Amiloride

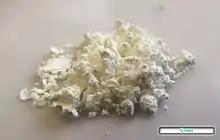
A photograph of pure amiloride HCl powder.

Amiloride is a pyrazinoylguanidine, composed of a substituted pyrazine ring structure with a carbonylguanidinium substituent. Amiloride's pKa is 8.67, which is due to the guanidinium group. In high pH (alkaline, low hydrogen concentration) environments, the guanidinium group is deprotonated and the compound is rendered neutral, depleting its activity on sodium channels. Amiloride, as a pure substance, is highly fluorescent, with excitation wavelengths at 215, 288, and 360 nm, emitting light at 420 nm.